Baluarte de Santiago

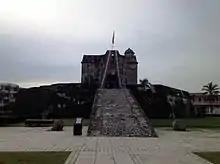
General view of the Bastion of Santiago in the port city of Veracruz

It is a military building that was completed in 1635. The Baluarte de Santiago was part of the construction of seven bastions that would form the defensive system of the walled city of Veracruz. The bastion was located at the southern tip of the walled city, off the coast of the Gulf of Mexico. Between the 17th and 19th centuries, the system of bastions protected the city from pirate attacks.